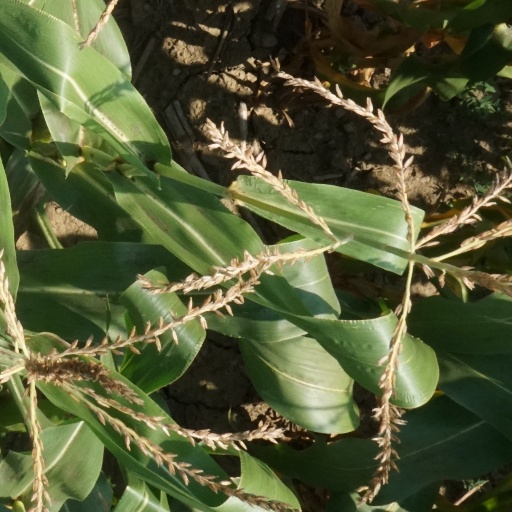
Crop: maize; corn